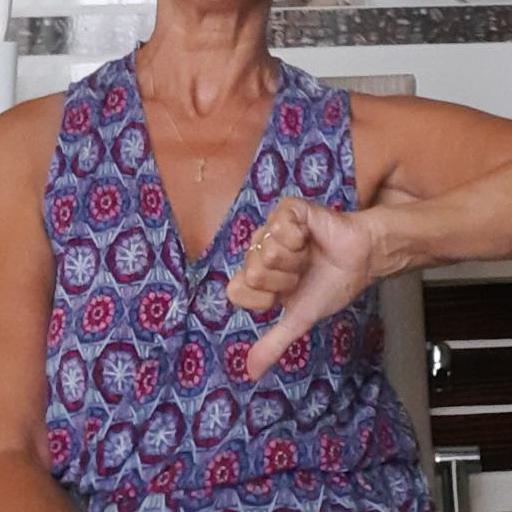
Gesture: dislike